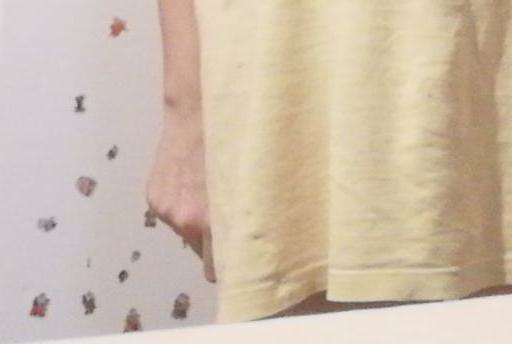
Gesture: no_gesture